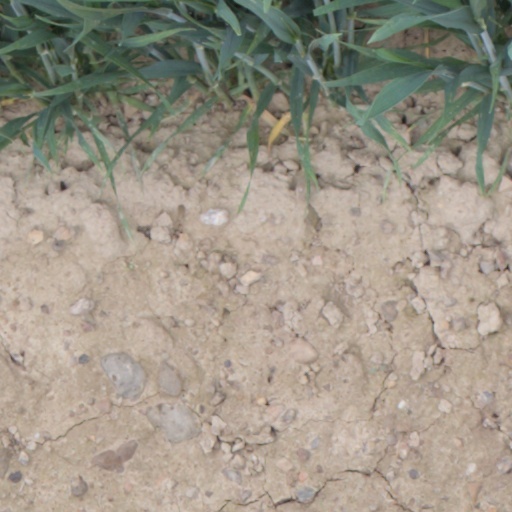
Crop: wheat